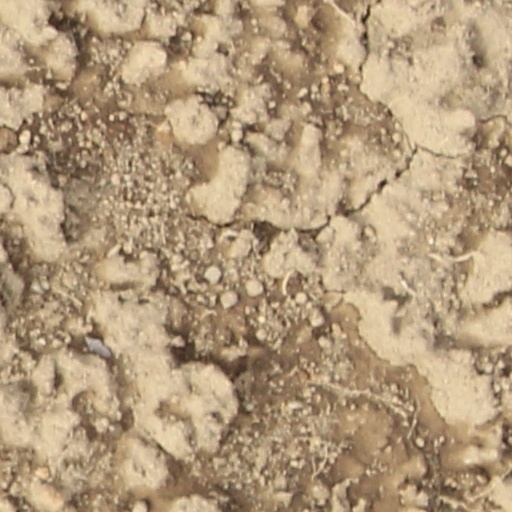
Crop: wheat